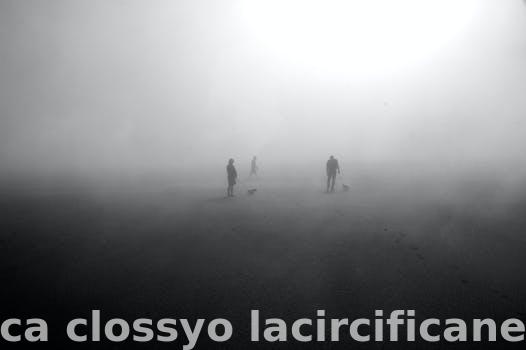
Label: Watermark